Beoga

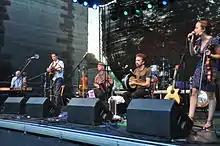
Performing at "Folk am Neckar"in Neckarelz, 2013

Beoga (Irish word for "vivid" or "lively") are an Irish folk band. They were formed in County Kerry in 2002 at the All-Ireland Fleadh although the original four members of the band hail from County Antrim and County Londonderry in Northern Ireland. The line-up features Damian McKee on accordion, multi-instrumentalist Seán Óg Graham, pianist Liam Bradley and Eamon Murray on bodhrán. Niamh Dunne, from County Limerick, joined in 2005, on vocals and fiddle.